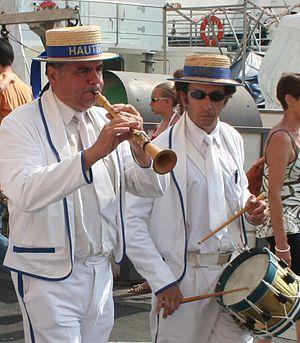
Sète (Hérault)- Fêtes de la Saint-Pierre - musique traditionnelle des joutes